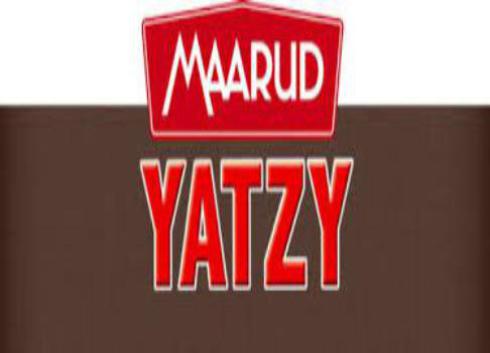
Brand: maarud
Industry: Food